Architecture of Germany

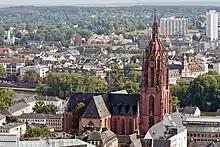
Postwar reconstruction: the historic Frankfurt Cathedral has been rebuilt.

The Einstein Tower (German: "Einsteinturm") is an astrophysical observatory in the Albert Einstein Science Park in Potsdam, designed by architect Erich Mendelsohn. This was one of Mendelsohn's first major projects, completed when a young Richard Neutra was on his staff, and his best-known building. At a time of inflation and economic hardship, the Bauhaus sought a cost-effective, functional and modern design for housing. Thus in Weimar in 1923 there arose the Haus am Horn of Georg Muche and Adolf Meyer. In 1925, a year after the nationalist parties gained a majority in the Thuringian state parliament, the Bauhaus in Weimar was shut down. That same year, in Dessau, Gropius began to build a new school, completed in 1926. The Bauhaus Dessau is by far the most famous monument of classical modern art in Germany.